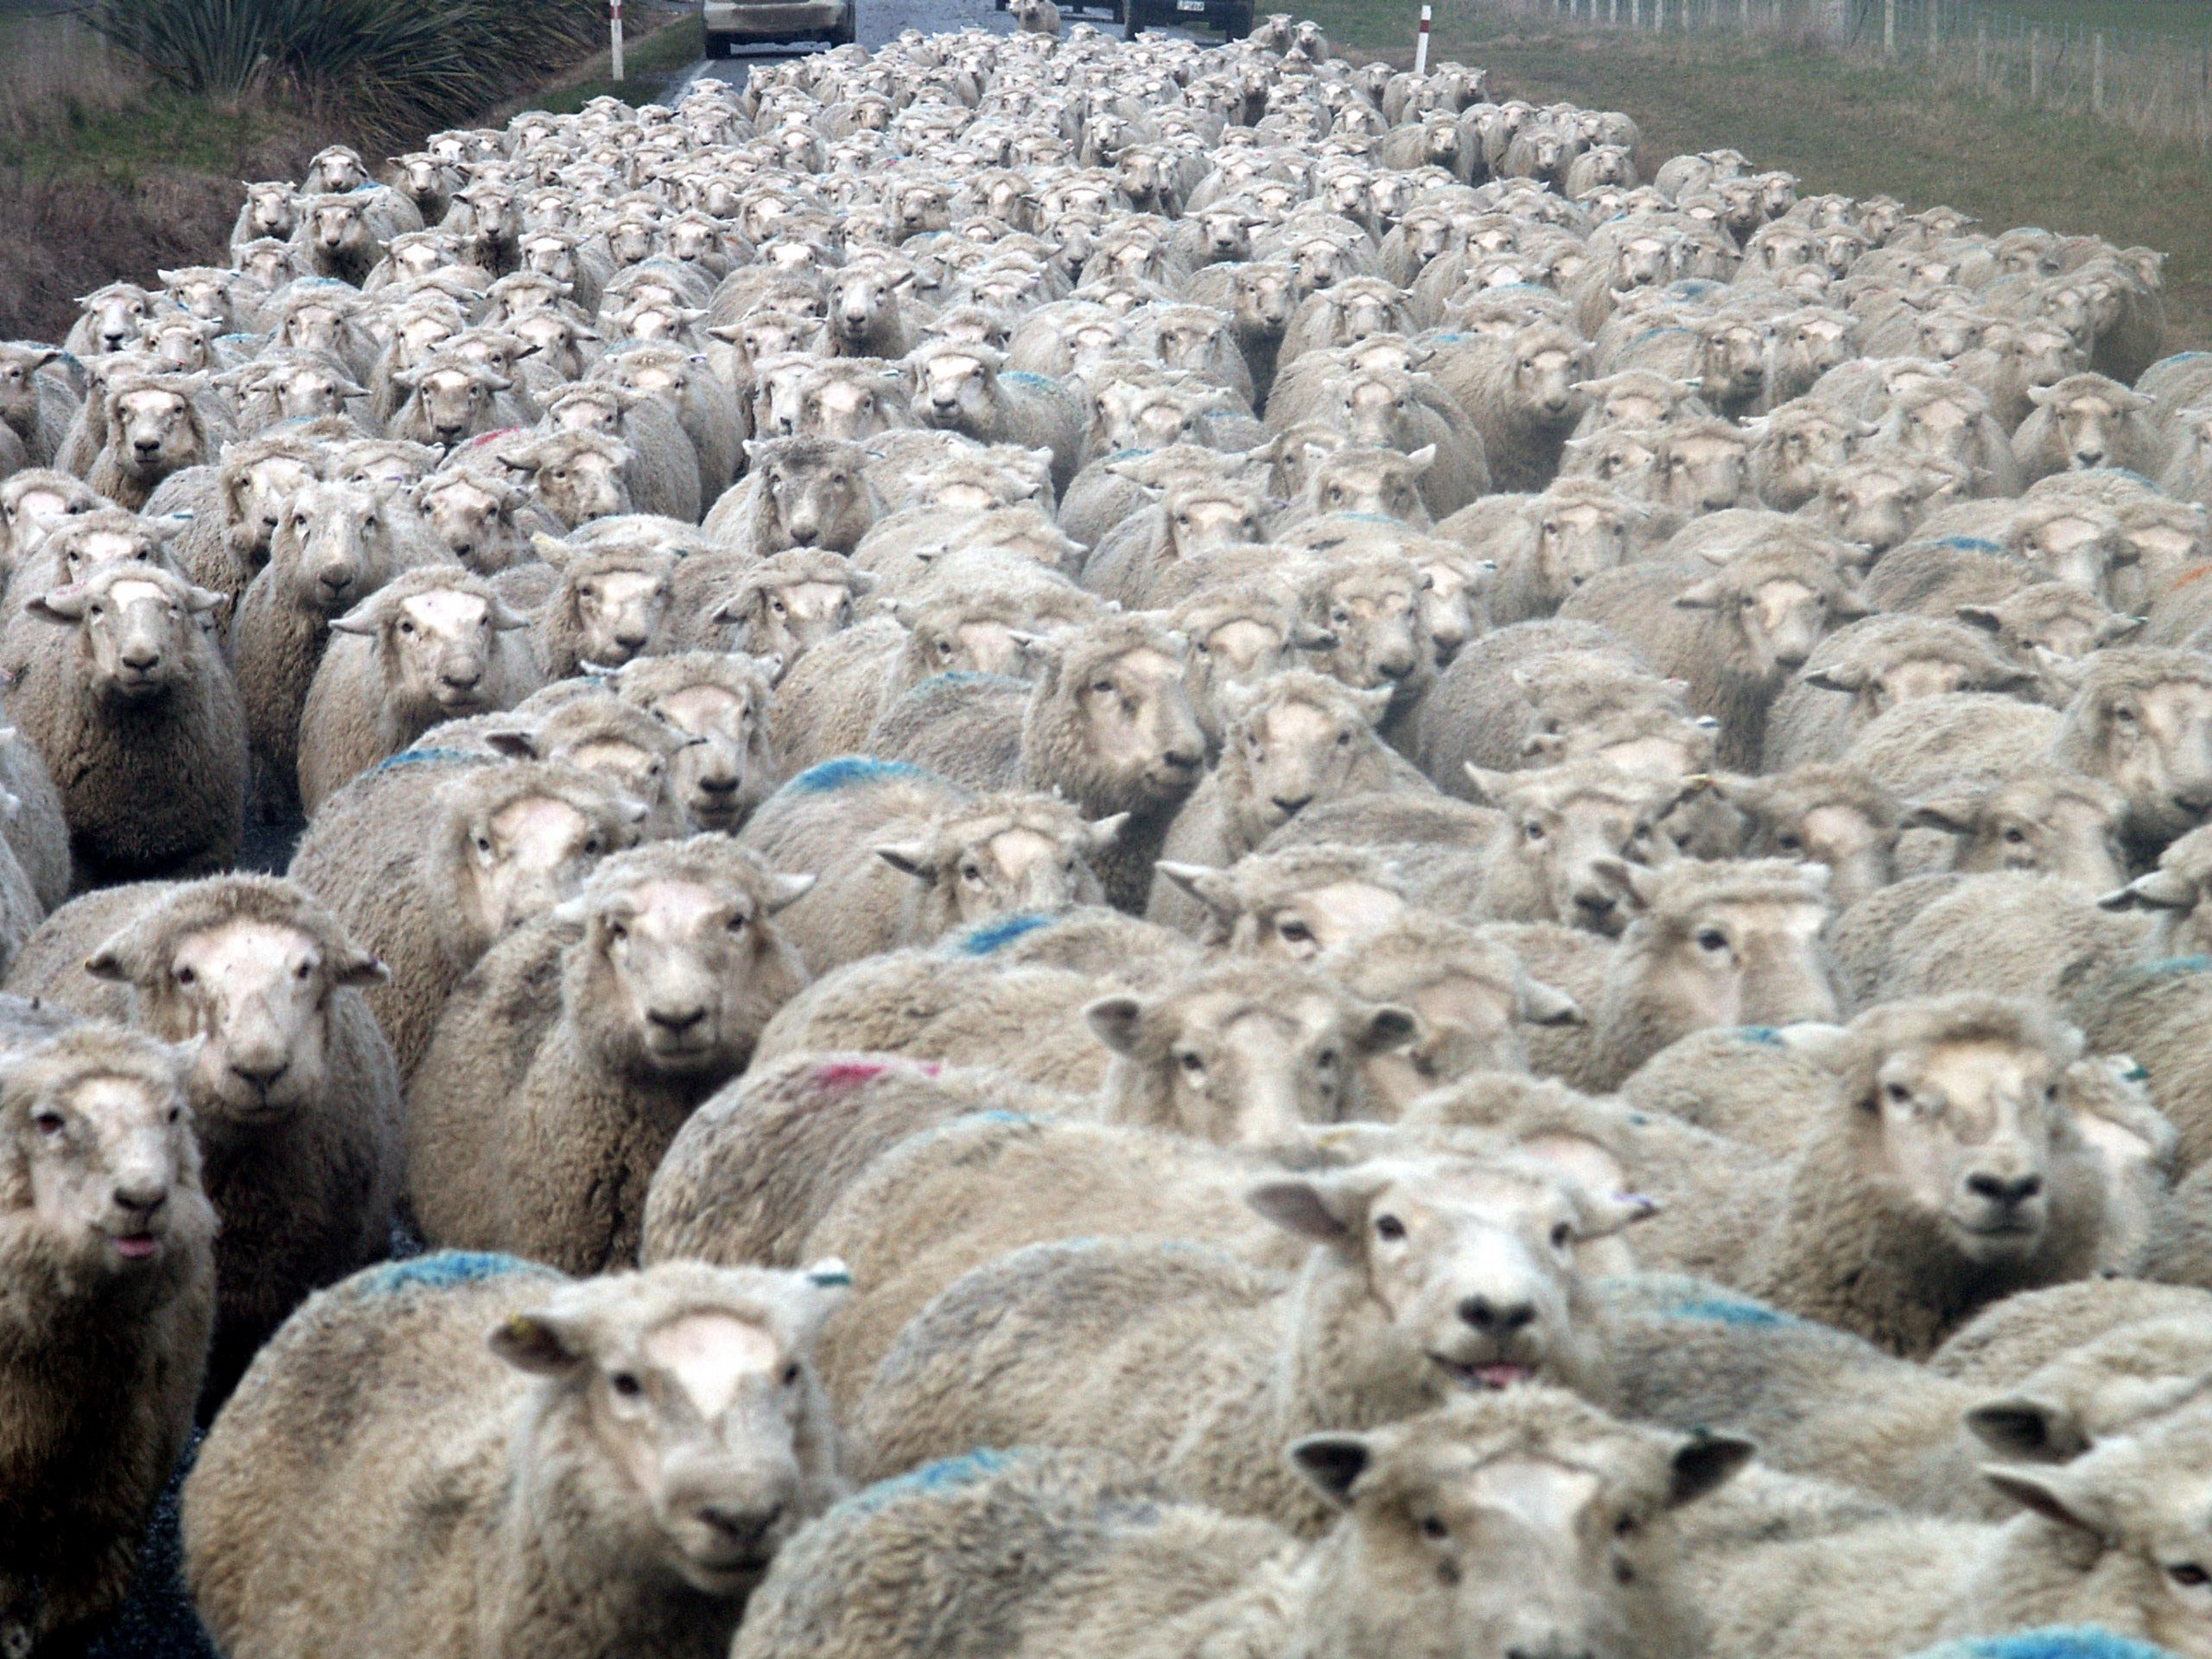
herd, farming, sheep, mammal, goats, newzealand, vertebrate, sheeps, flockofsheep, argali